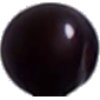
Label: cherry_wax_black